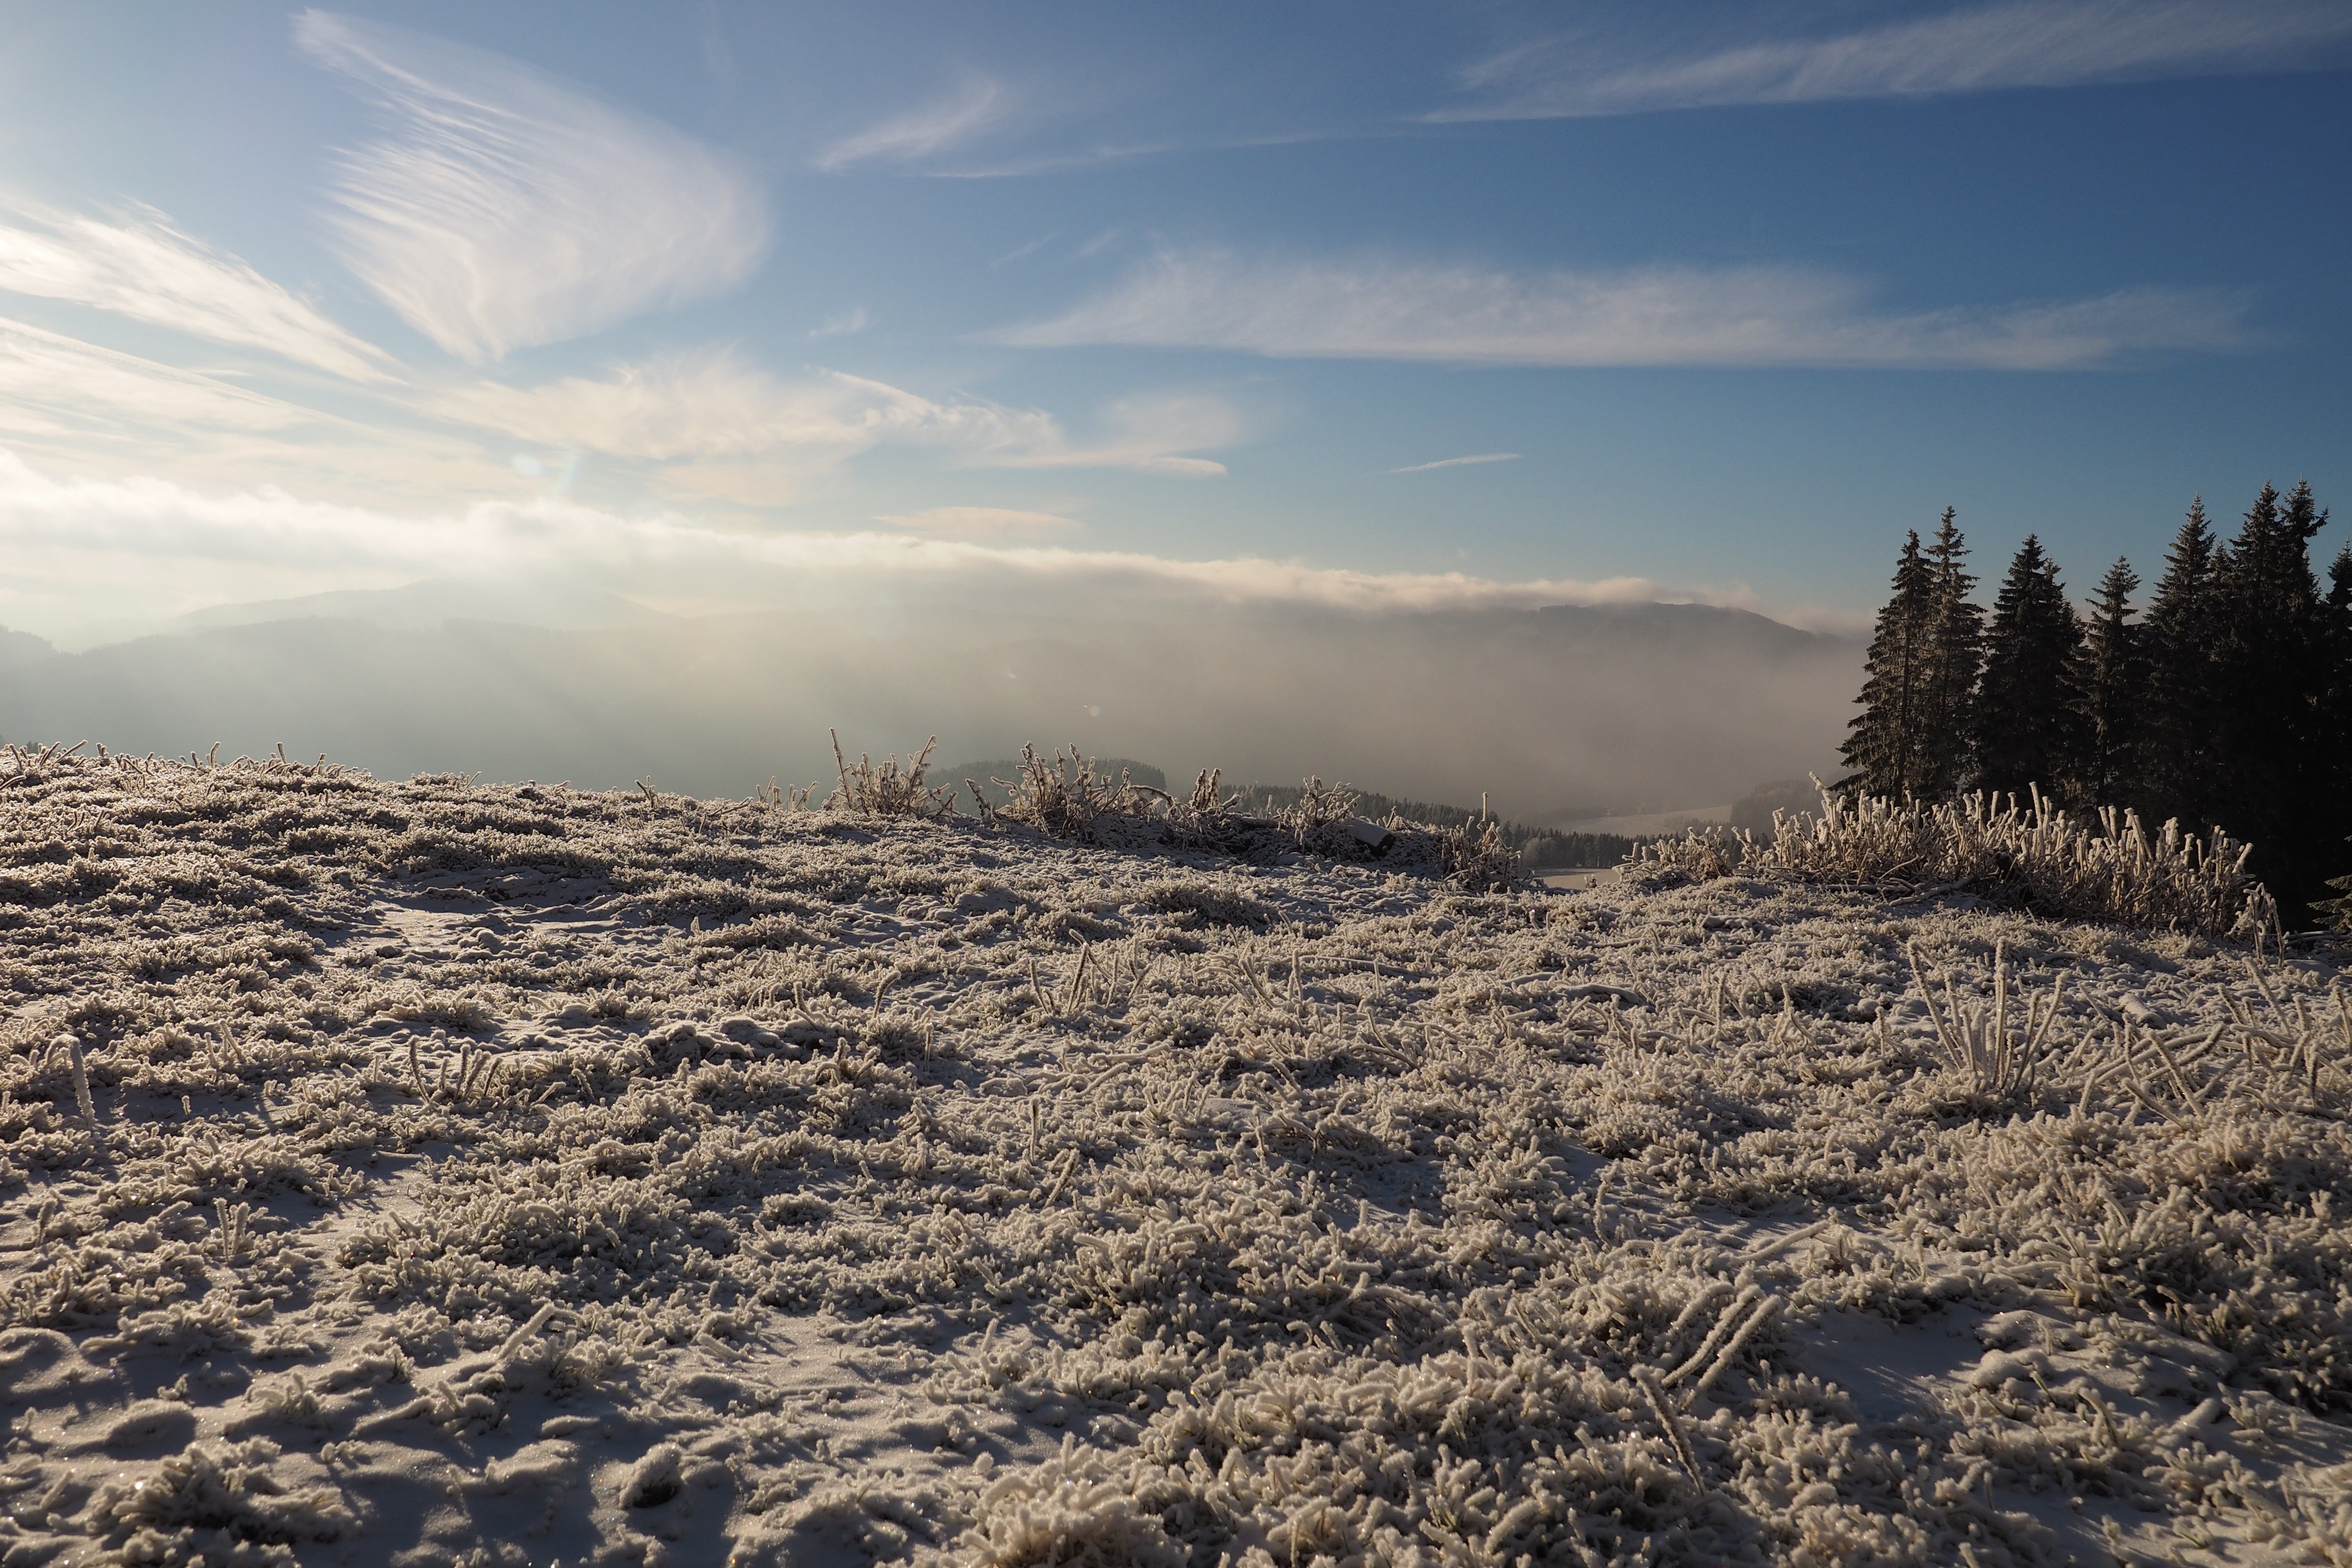
landscape, sea, tree, nature, sand, horizon, wilderness, mountain, snow, winter, cloud, sky, sun, sunrise, sunset, hiking, field, sunlight, morning, hill, dawn, valley, mountain range, weather, snowy, season, summit, plateau, habitat, wintry, winter magic, rural area, snow meadow, natural environment, geographical feature, atmospheric phenomenon, mountainous landforms